Timeline of the COVID-19 pandemic in Thailand

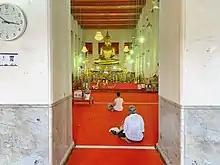
Buddhist gatherers inside Wat Mahathat Yuwaratrangsarit, Bangkok are regulated to keep distance from each others

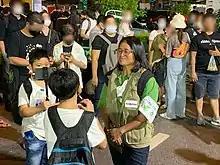
People wearing mask amidst a pro-democracy protest in Bangkok

On 15 July, the national centre for COVID-19 has announced two new infected cases; an Egyptian soldier in Rayong Province, and a Sudanese diplomat's daughter in Asok neighbourhood of Bangkok. Both of them were the government's exceptions for "VIP guests," not requiring to comply with several COVID-19 measures. The government also keep secret the high-risk areas that both patients have been located during their stay until 16 July, infuriating many netizens who were afraid of the possible second outbreak. Many criticised on both the government's failure to contain the disease from those VIPs, and its failure to boost the heavily effected tourism industry in Rayong Province where more than 90% of hotel bookings were cancelled. This situation was considered the eruption point of the coming protest on 18 July.